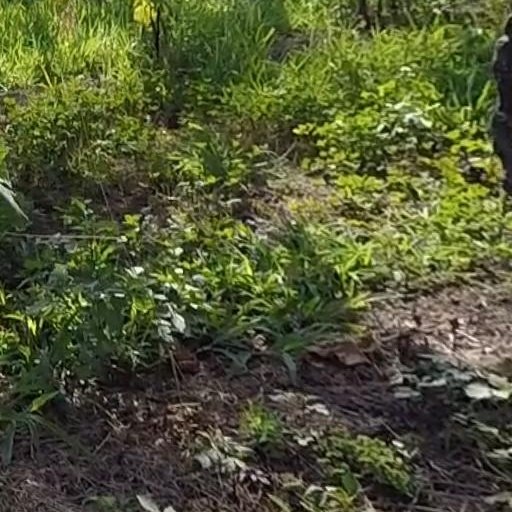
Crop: grape